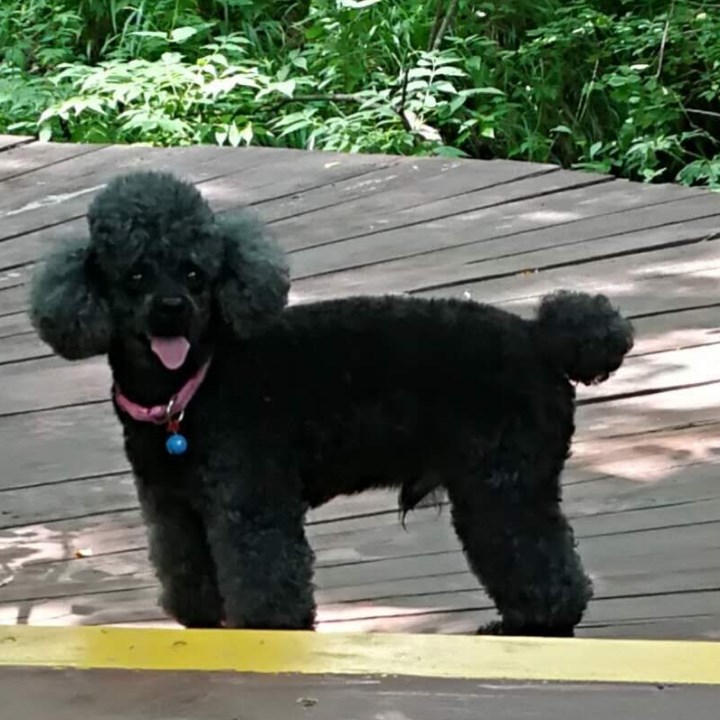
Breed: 7449-n000128-teddy